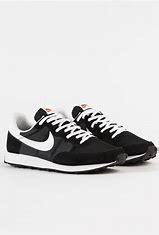
Brand: Nike
Model: Challenger OG